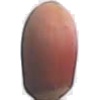
Label: hazelnut